Galvanization

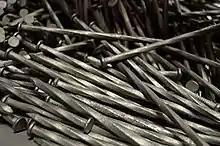
Galvanized nails

The process is named after the Italian physician, physicist, biologist and philosopher Luigi Galvani (9 September 1737 – 4 December 1798). The earliest known example of galvanized iron was discovered on 17th-century Indian armour in the Royal Armouries Museum collection in the United Kingdom.